Hulhumeedhoo

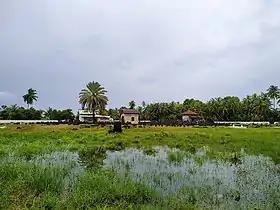
Kōgaṇṇu cemetery (facing east) during the wet season in 2019

Some notable beaches of the island include, Eedhigamool beach, Kogannu beach, Kalhibih, Bomaa Fannu, Veyraando. To the south of the island is Canareef Island Resort, formerly Herathera, which was a part of the island that was separated to build a resort. To the north is a similar situation, Ismehelaa Hera, also separated from Hulhumeedhoo to build South Palm Maldives.